Zapotec peoples

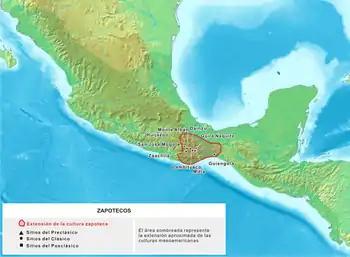
Map showing the location of the Zapotec Civilization, developed in the Pre-Columbian Era in Mesoamerica.

The Zapotecan language group is composed of over 60 variants of Zapotecan, as well as the closely related Chatino language. The major variant is Isthmus Zapotec, which is spoken on the Pacific coastal plain of Southern Oaxaca's Isthmus of Tehuantepec.